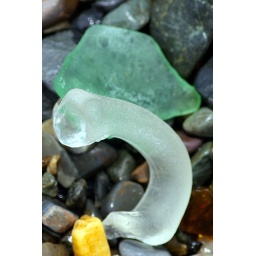
Sea glass on the beach of Spectacle Island in Boston Harbor. July 6, 2006